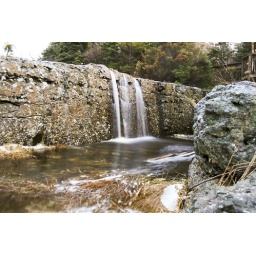
this is on manuals river where the water was falling over the rocks